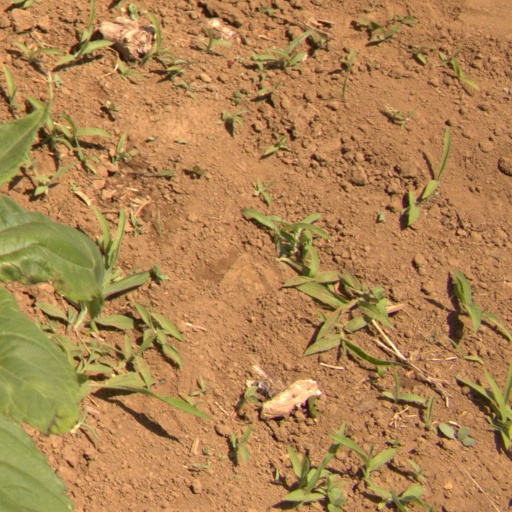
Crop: Jerusalem artichoke